Aradippou

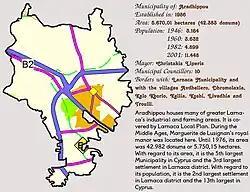
Concise presentation of Aradippou

Aradippou ( []) is a town and municipality in Cyprus, located on the outskirts of the city of Larnaca. It was established in 1986 following a referendum of local residents. It has a population of approximately 20,000. After it received town status, Aradippou defined its municipal limits and is now the second-largest municipality of Cyprus as it extends over an area of 42,982 square governmental acres.